Vladimir Korolenko

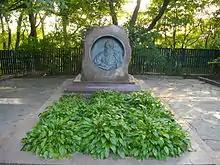
Korolenko's grave in Poltava

The majority of the critics, regardless of which political camp they belonged to, saw Korolenko the social activist at least as important and influential as Korolenko the writer. In his 1922 tribute Lev Gumilevsky, lauding the writer's style for "striking simplicity which added to the power of his word," called him Russia's "social... and literary conscience." Mark Aldanov also considered him "the symbol of civil consciousness and lofty ideals in literature."